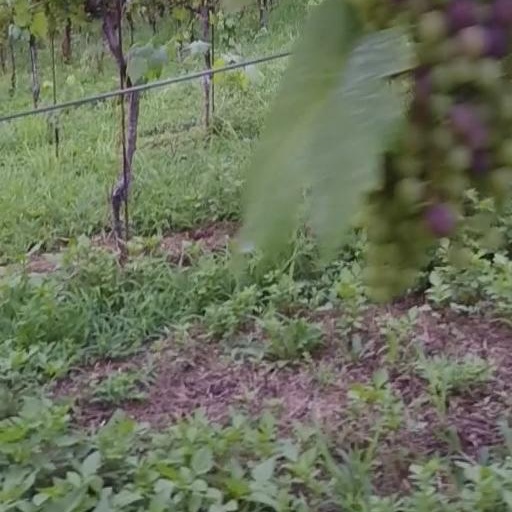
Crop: grape